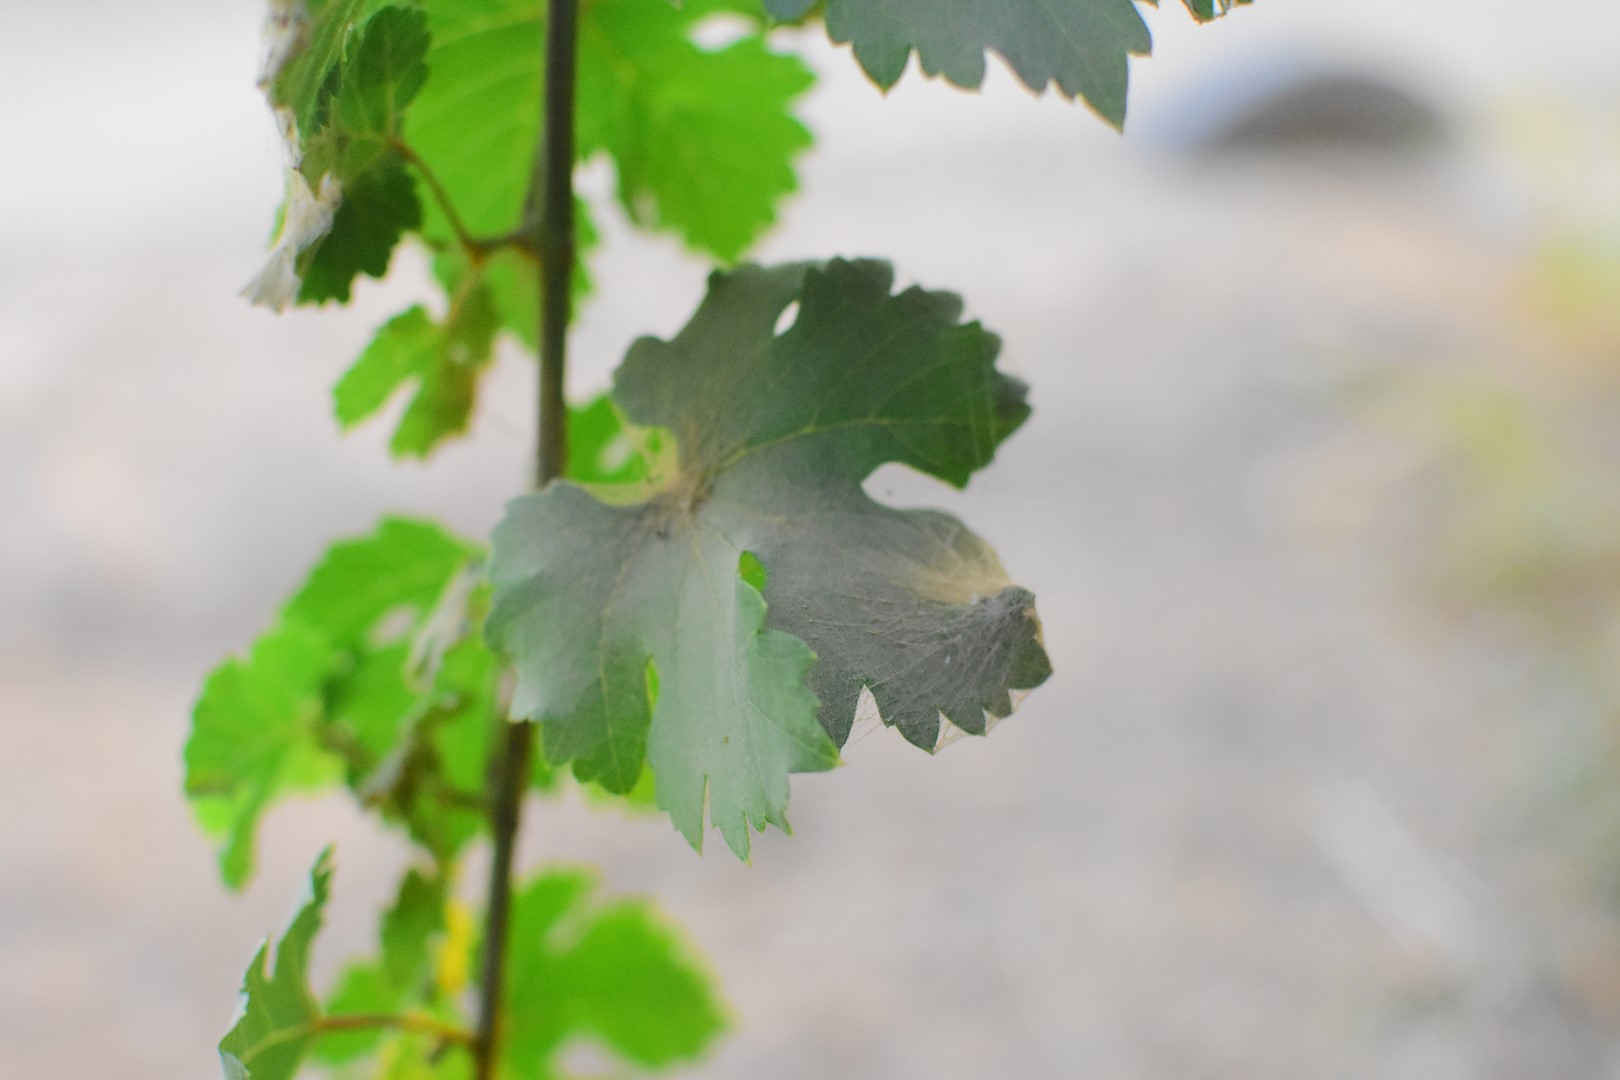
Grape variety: Aswud Balad